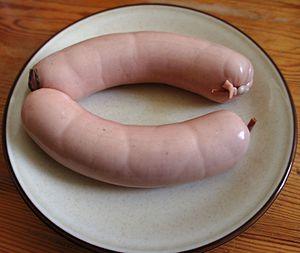
Cet article fournit diverses informations sur la production et consommation animale en Suisse.